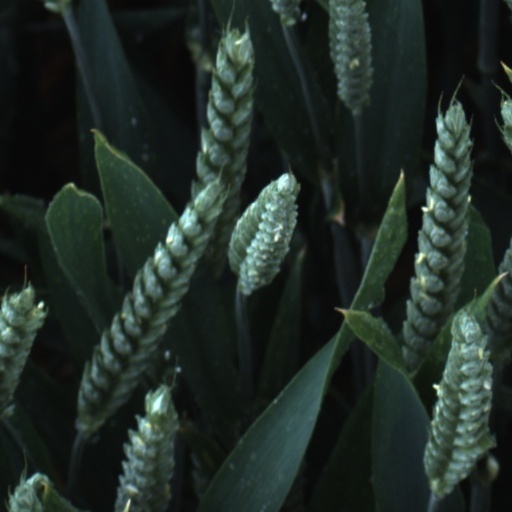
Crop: wheat